Andreas Goldberger

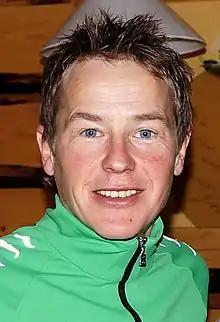
Goldberger in 2011

Andreas "Andi" Goldberger (born 29 November 1972) is an Austrian former ski jumper.